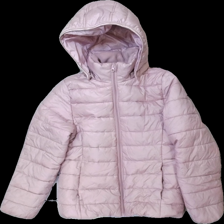
View: front
Type: Jacket
Category: Children
Brand: Lindex
Colors: Pink
Material: 100% polyester
Pattern: Other
Cut: Regular
Size: 152
Season: Winter
Stains: Major
Damage: smuts fläckar
Damage location: bottom right
Damage 2: smuts fläckar
Damage 2 location: bottom left
Damage 3: smuts fläckar
Damage 3 location: middle center
Price range: <50
Recommended usage: Export
Description: jacka